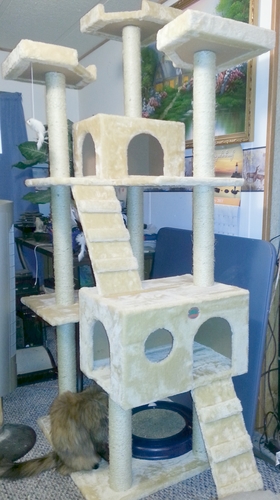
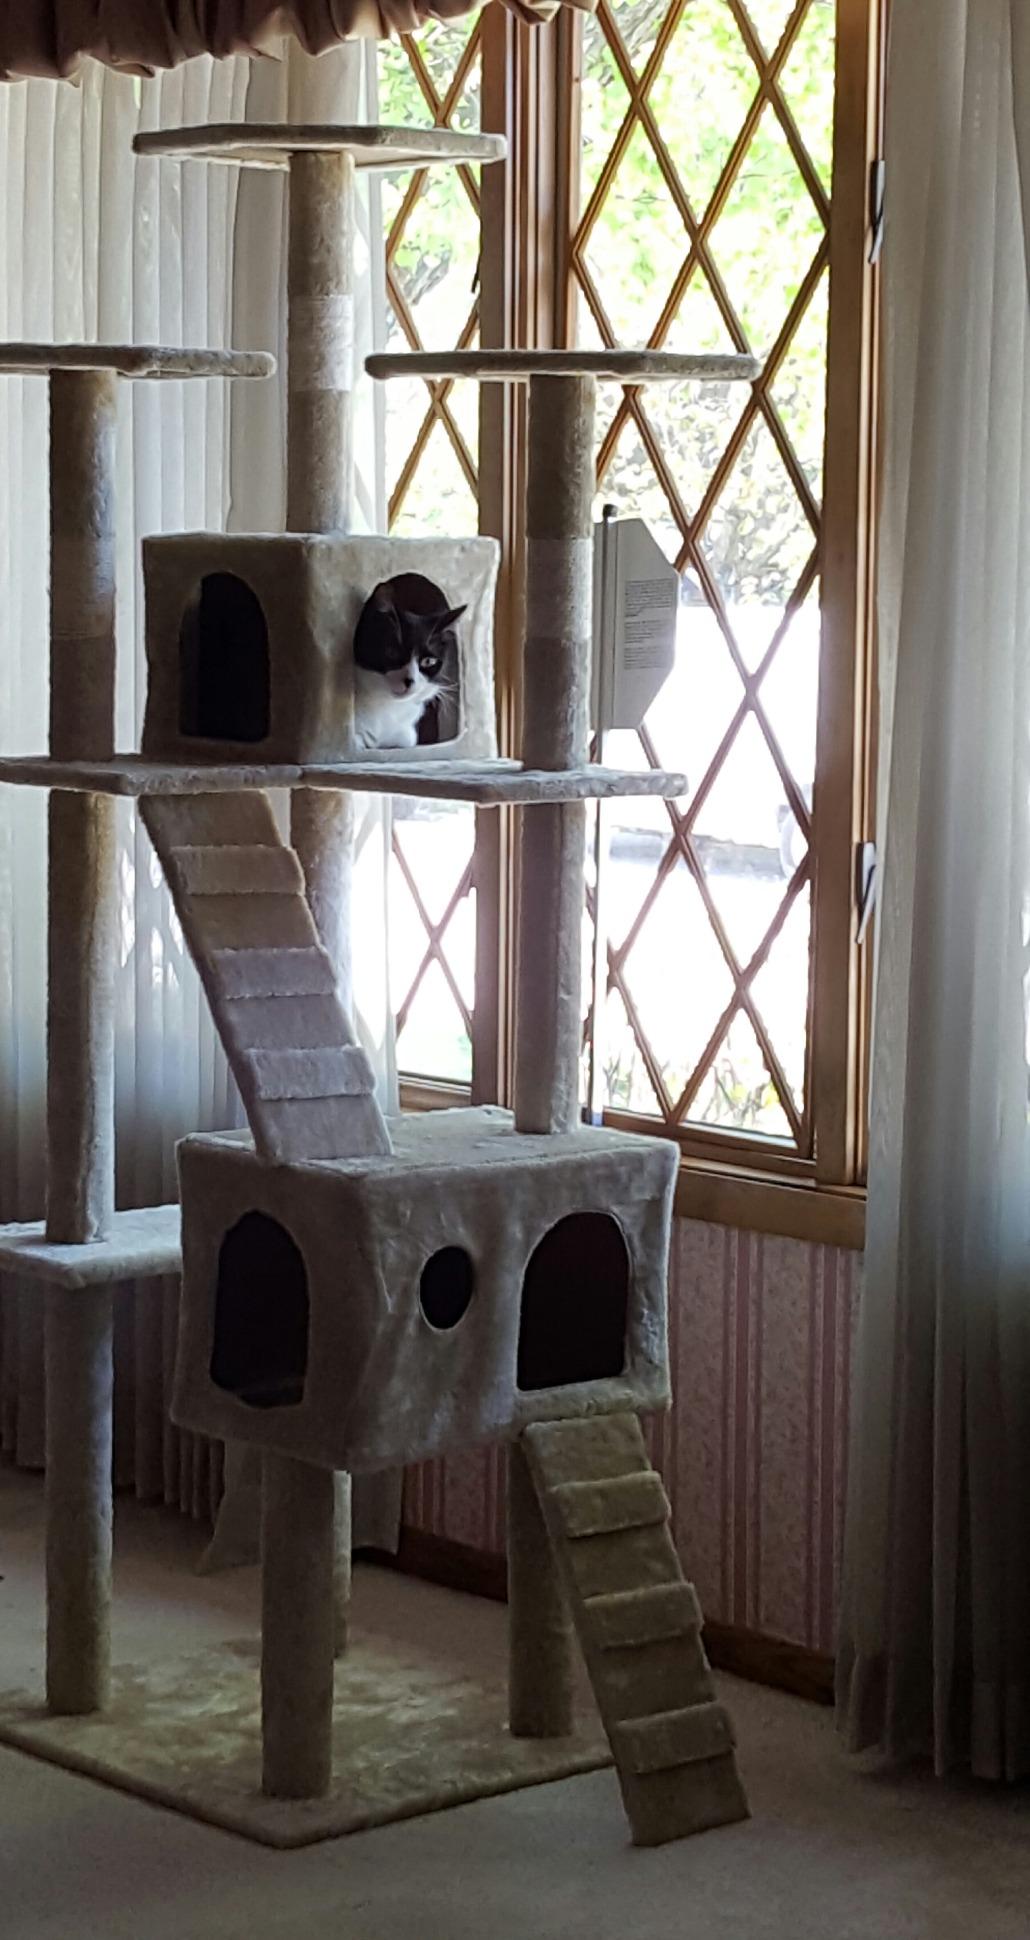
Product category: items_cat tree
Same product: yes